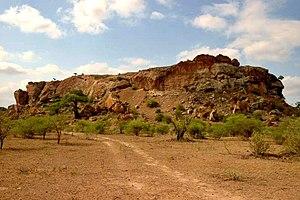
Cet article recense les sites inscrits sur la liste du patrimoine mondial par l'UNESCO situés en Afrique.
Cette liste recense les sites inscrits au patrimoine mondial en Afrique du Sud.
Le Parc national de Mapungubwe est un parc national de la province du Limpopo, en Afrique du Sud. Il est situé près de la rivière Kolope, au sud de la confluence des rivières Limpopo et Shashe et à environ 15 kilomètres au nord-est de la mine de diamant de Venetia.